Guar

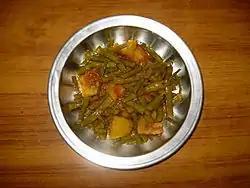
Gawar phali with aaloo (guar bean with potatoes) (India)

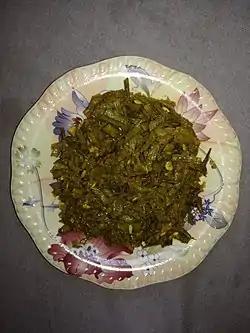
Guar chibhad ji bhaaji is a popular Thari dish

Derivatives of guar gum that have been further reacted are used in industrial applications, such as the paper and textile industries, ore flotation, the manufacture of explosives and hydraulic fracturing (fracking) of oil and gas formations. Guar gum is often crosslinked with boron or chromium ions to make it more stable and heat-resistant. The crosslinking of guar with metal ions results in a gel that does not block the formation and helps efficiently in formation cleaning process. Guar and its derivatives make gel complexes with ions of aluminium, zirconium, titanium, chromium and boron. The borate–guar reaction is reversible, and depends on the pH (hydrogen ion concentration) of the solution. This reaction is used to give the toy "slime" its consistency. Crosslinking of guar with borate occurs at high pH (approximately 9–10) of the solution. Guar gum has proven as useful substitute for locust bean gum (made from carob seeds).